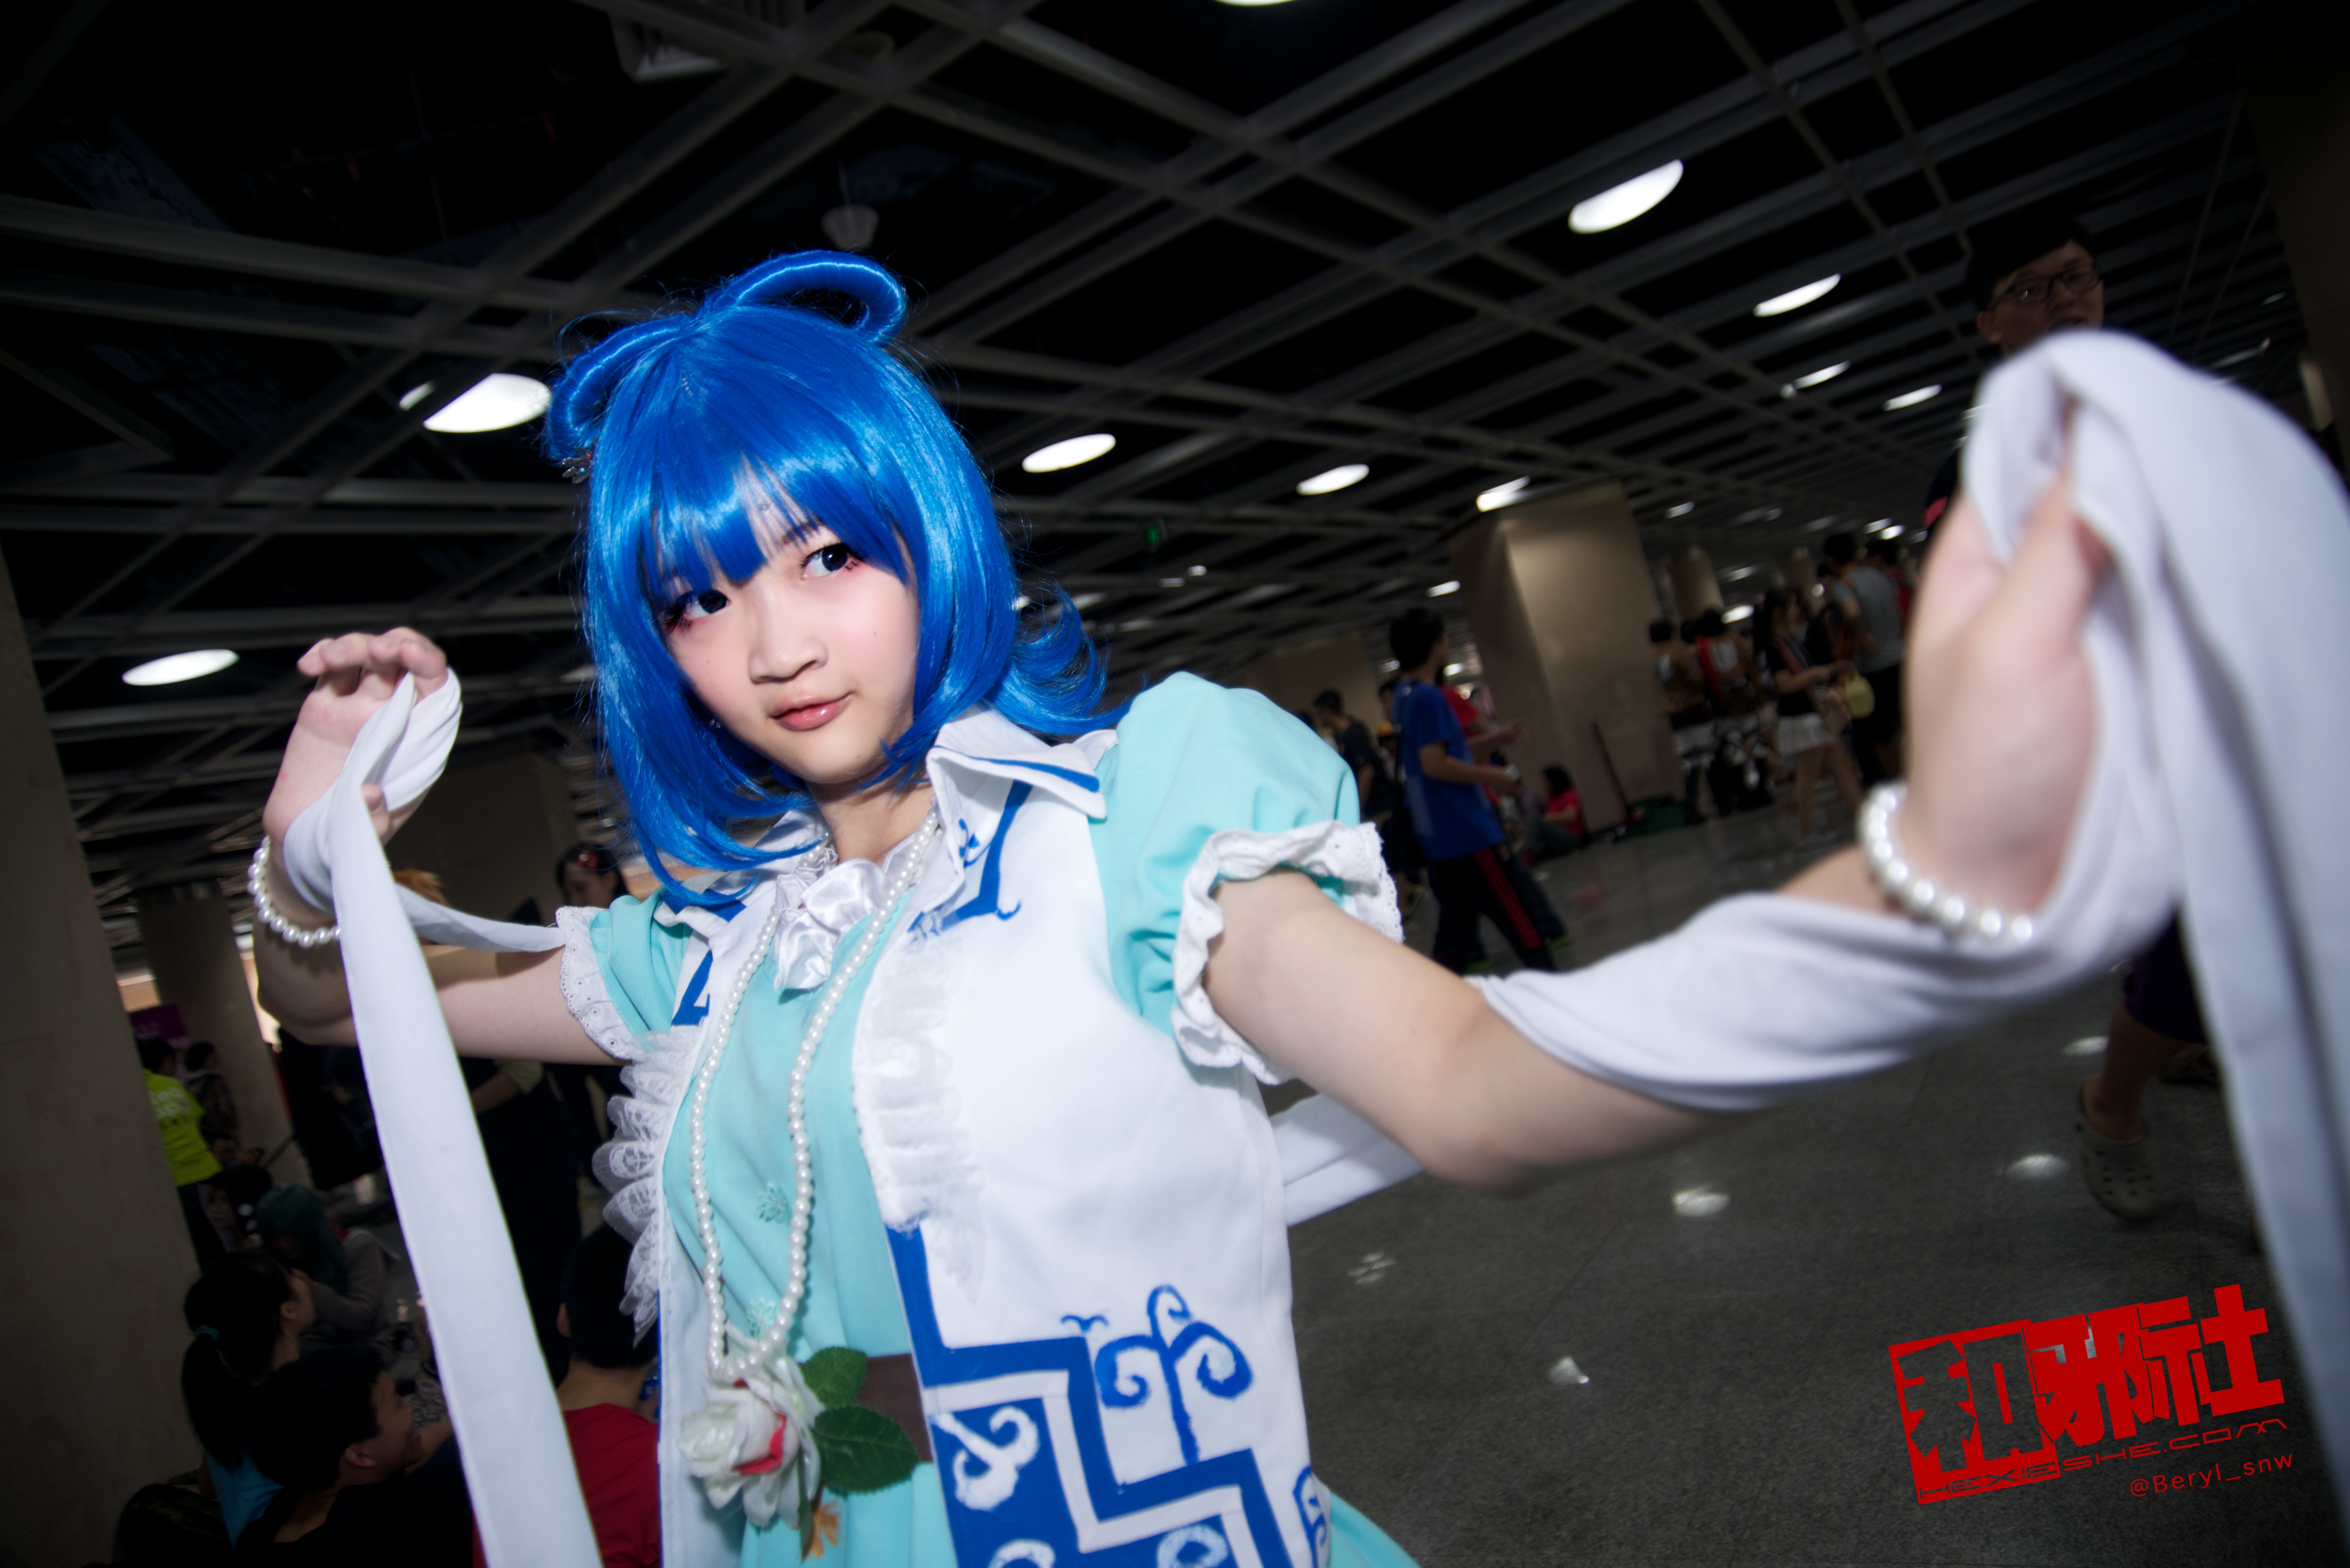
girl, cute, clothing, cosplay, girls, canton, costume, china, anime, comic, comiccon, guangzhou, acg, cos, convention